Davontae Harris

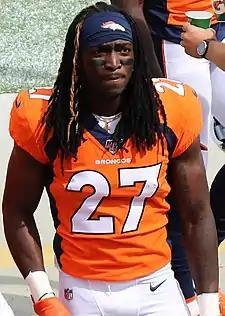
Harris with the Denver Broncos in 2019

Davontae Harris (born January 21, 1995) is an American former professional football cornerback. He attended high school at Wichita South High School in Wichita, Kansas. He played college football at Illinois State.